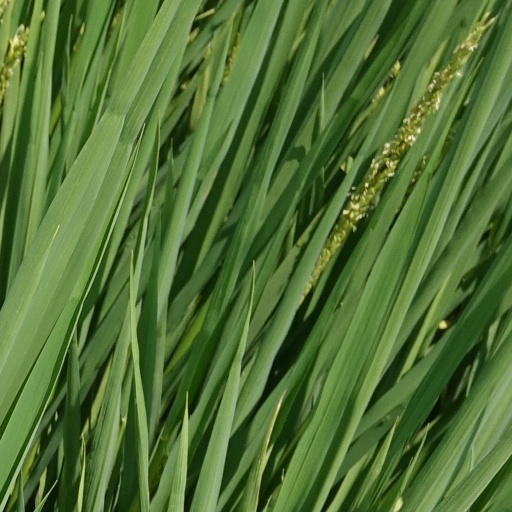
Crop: rice